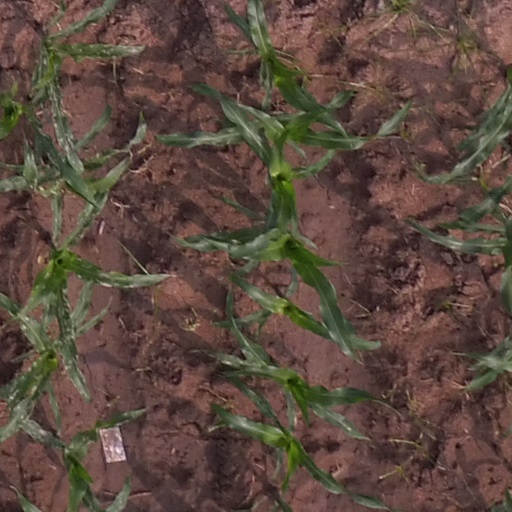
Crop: maize; corn